Sino-Soviet split

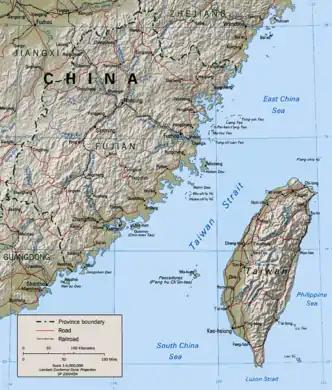
The strait of Taiwan

As a revolutionary theoretician of communism seeking to realize a socialist state in China, Mao developed and adapted the urban ideology of Orthodox Marxism for practical application to the agrarian conditions of pre-industrial China and the Chinese people. Mao's Sinification of Marxism–Leninism, Mao Zedong Thought, established political pragmatism as the first priority for realizing the accelerated modernization of a country and a people, and ideological orthodoxy as the secondary priority because Orthodox Marxism originated for practical application to the socio-economic conditions of industrialized Western Europe in the 19th century.